Höfn

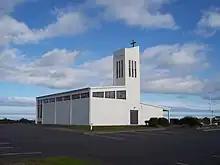
Hafnarkirkja, Höfn

The main economic activities in Höfn are fishing and tourism. Fishing involves both sea fishing and processing and packaging in the factories; one major fish processing factory, Skinney-Þinganes is one of the largest fish factories in the eastern part of Iceland, which employs a large number of people. The main production of these factories is bacaloa (saltfish) and processed lobster. Herring and capelin are also processed. Ten large and a number of smaller boats operate from Höfn. During the summer tourist season, trips are organised to the nearby Vatnajökull glacier. The surrounding area has served as a filming location for feature films including the James Bond movies "Die Another Day" and "A View to a Kill", "", and "Batman Begins". Recently a song in the 2015 Bollywood movie "Dilwale" has been shot in the surrounding areas.